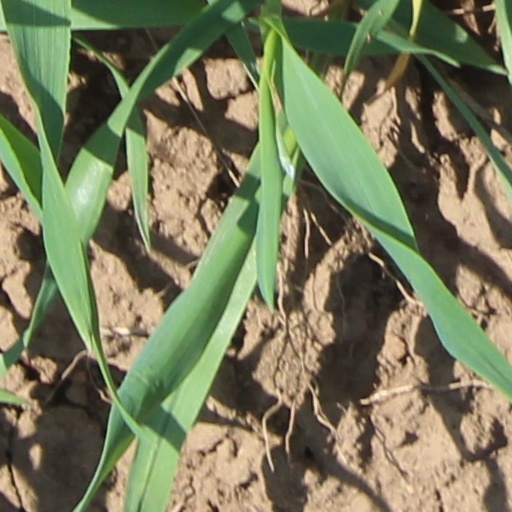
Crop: wheat